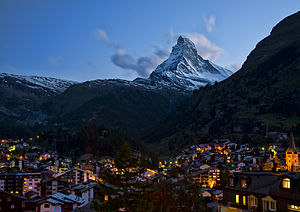
Zermatt
Zermatt er en by i kantonen Valais i Schweiz. Byen, der har cirka 5.720 indbyggere, er et velkendt turistmål i Alperne.